The Big Heat

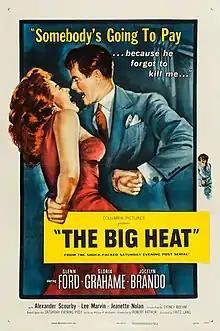
Theatrical release poster

The Big Heat is a 1953 American film noir crime film directed by Fritz Lang starring Glenn Ford, Gloria Grahame, and Jocelyn Brando about a cop who takes on the crime syndicate that controls his city.